Whitehorse

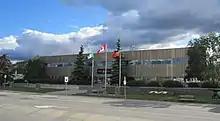
Offices for the Royal Canadian Mounted Police M Division. Policing in Whitehorse is carried out by the RCMP.

The Canadian Armed Forces is represented in Whitehorse by Canadian Forces Detachment Yukon located in downtown Whitehorse, Regional Cadet Support Unit (North) was at Boyle Barracks (until a re-organization in 2012 amalgamated the cadet support unit into Regional Cadet Support Unit (NW) based out of Winnipeg, Manitoba) and the Canadian Rangers of the Whitehorse Patrol of 1 Canadian Ranger Patrol Group. 2685 Yukon Regiment Army Cadet Corps and 551 Whitehorse Squadron, Royal Canadian Air Cadets of the Canadian Cadet Organizations also operate in Whitehorse. All units operate as part of Canadian Forces Joint Task Force (North).